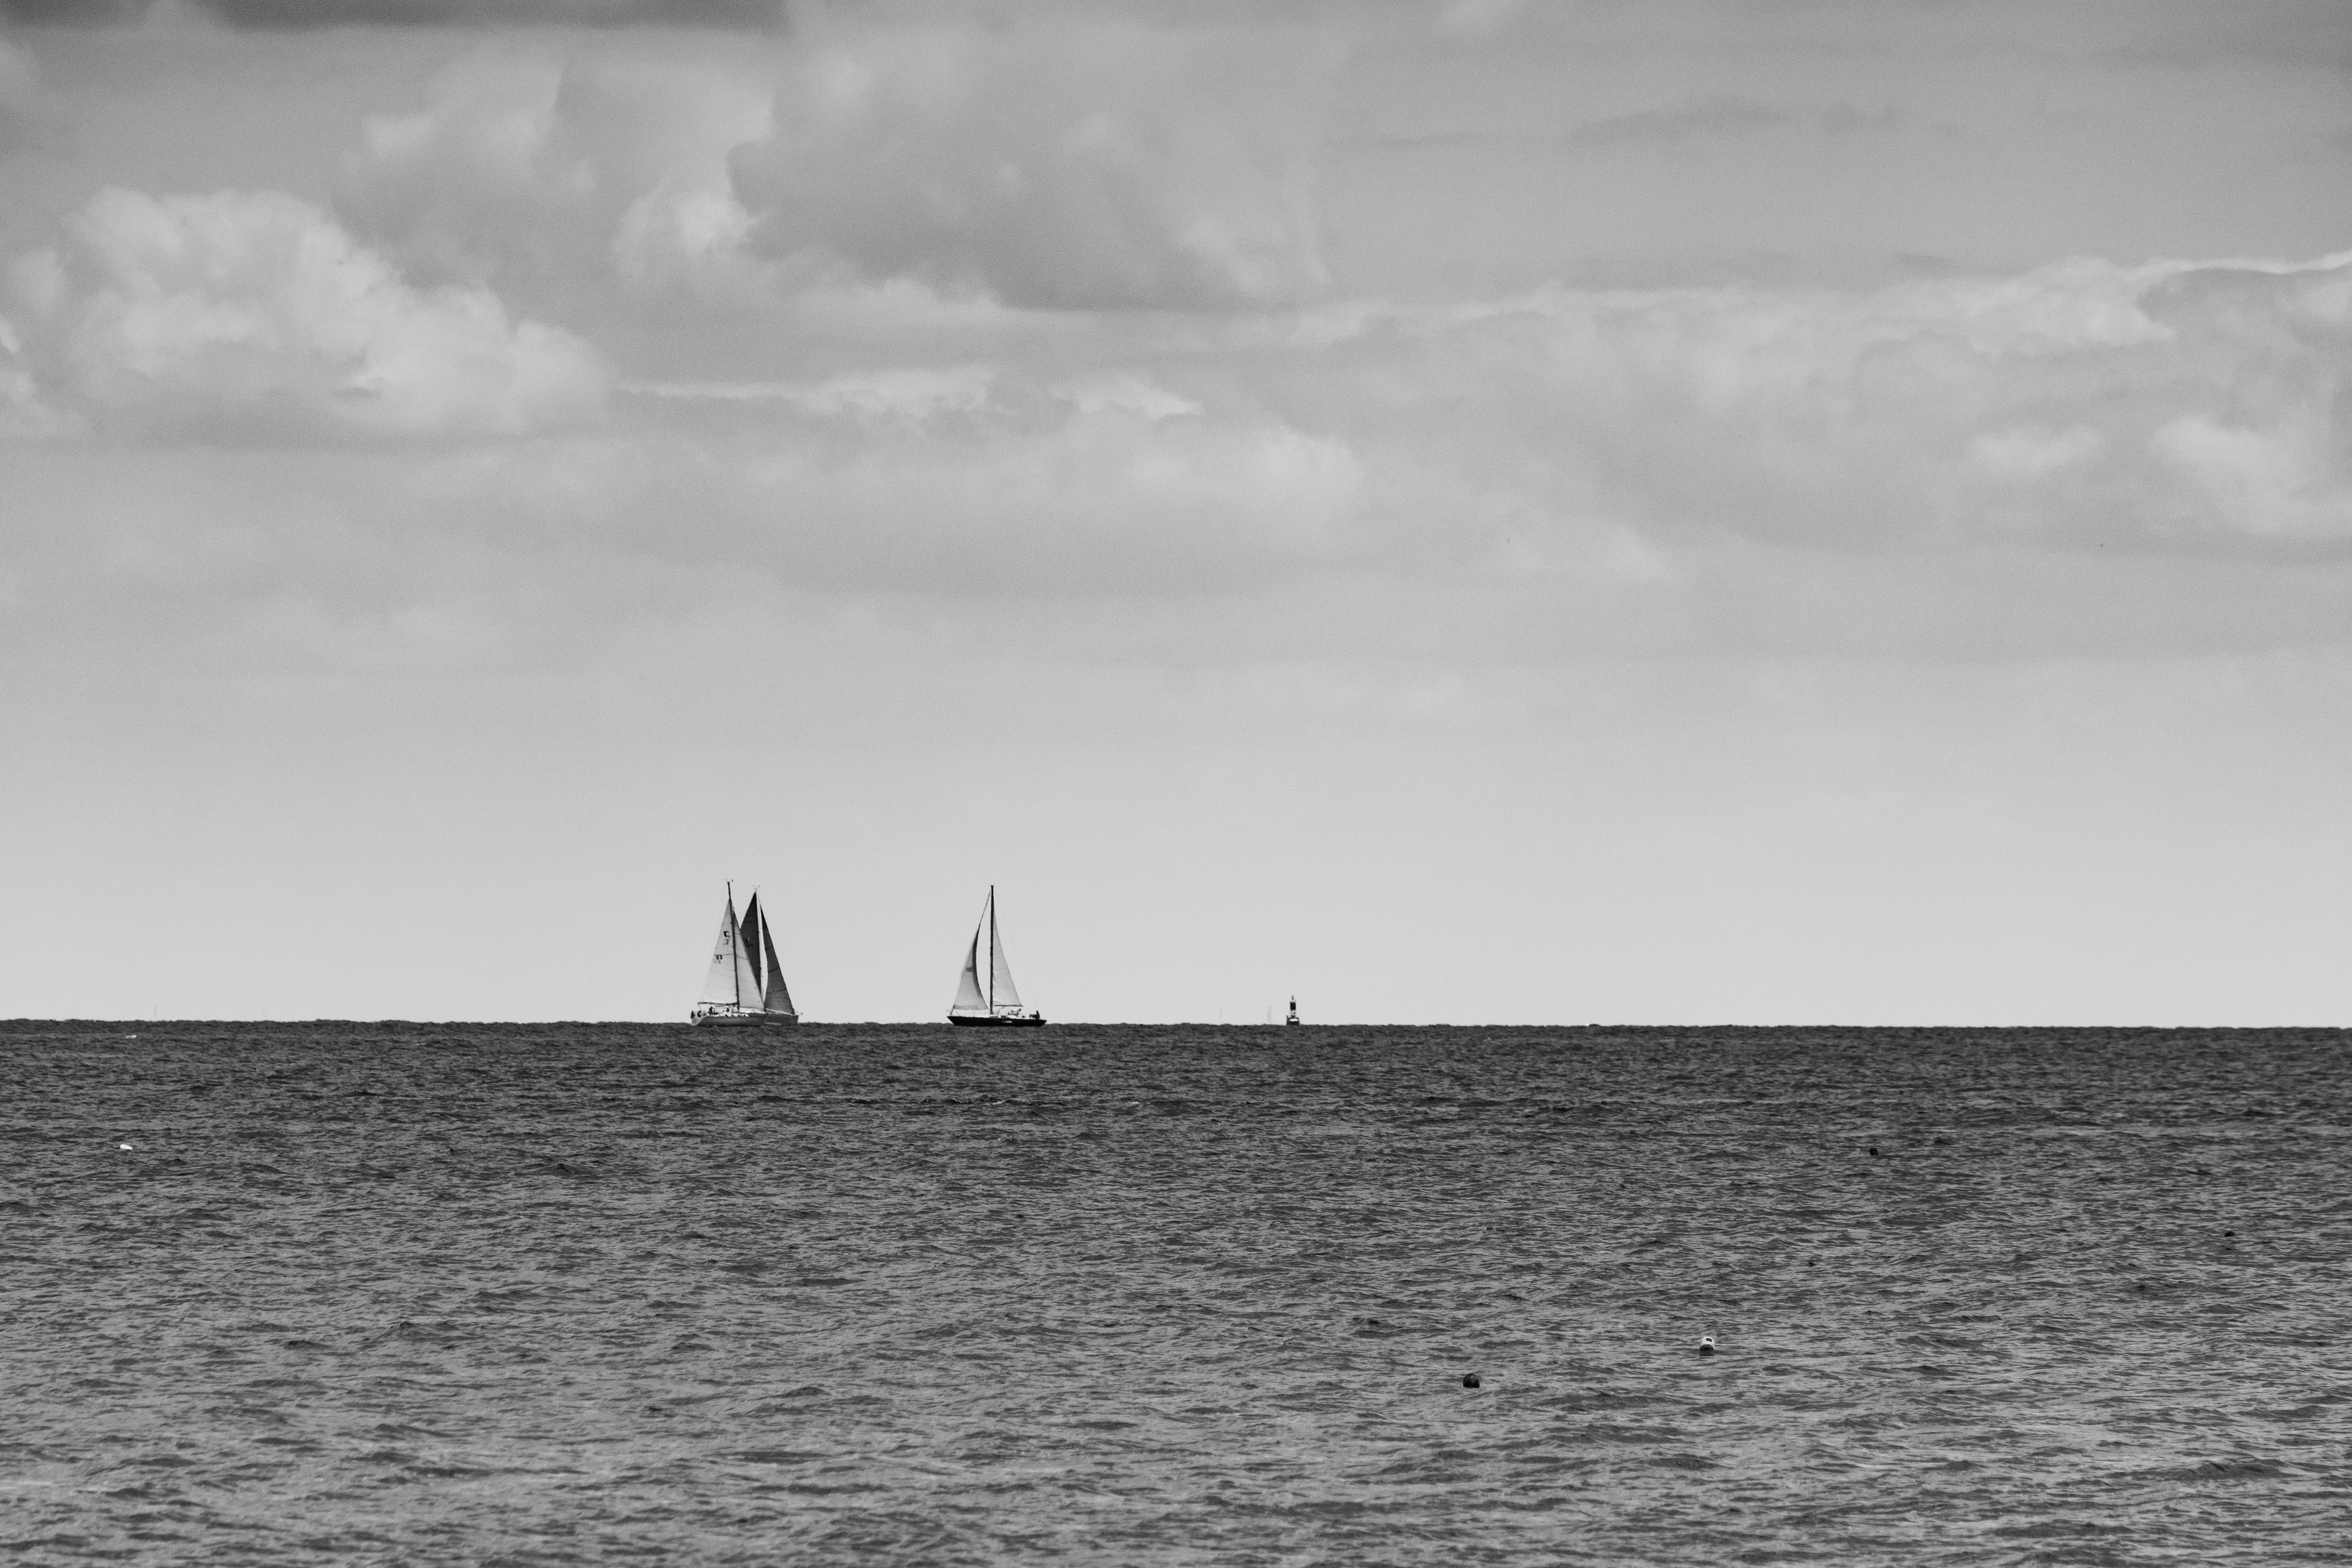
landscape, sea, coast, water, ocean, horizon, cloud, black and white, shore, wave, wind, travel, transportation, vessel, vehicle, tower, bay, harbor, monochrome, boats, ships, sailboats, monochrome photography, atmospheric phenomenon, wind wave